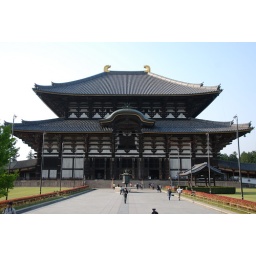
Largest wooden building in the world